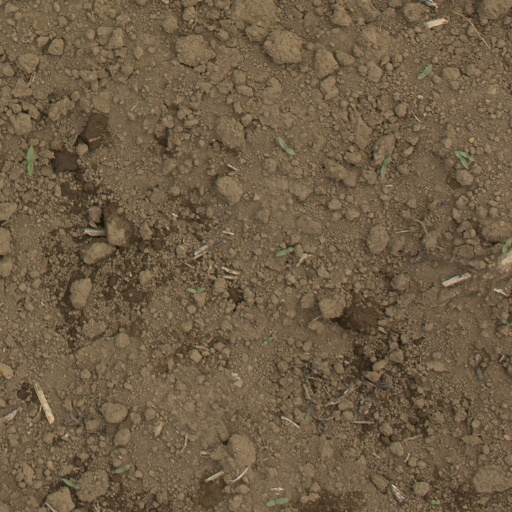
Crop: Jerusalem artichoke